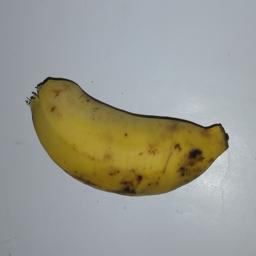
Banana variety: Champa Kola